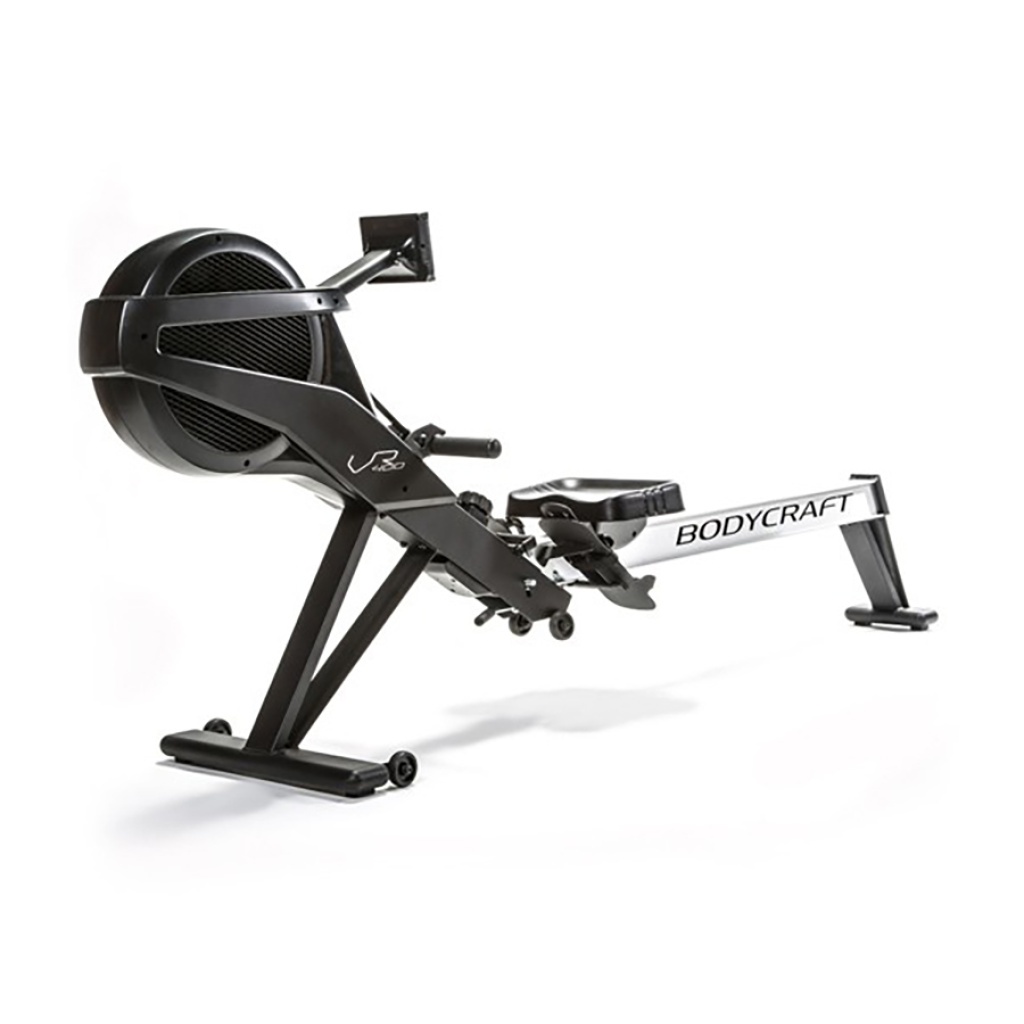
BodyCraft VR400 Rowing Machine
• AIR+MAGNETIC Resistance : 16 levels for a realistic rowing experience. • Advanced LCD Monitor : Tracks time, distance, calories, SPM, & more. • Ergonomic Design : Comfort grip handlebar, contoured seat, & adjustable footrests. • Heavy-Duty Construction : T13 aluminum Mono-Rail & precision steel legs. • Space-Saving Storage : Easy fold-and-roll system with a safety child lock.
Brand: BodyCraft
Category: Sporting Goods > Fitness & General Exercise Equipment > Cardio > Cardio Machines > Rowing Machines